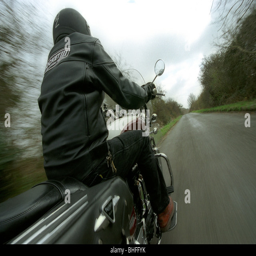
rider traveling along country road on a motorcycle